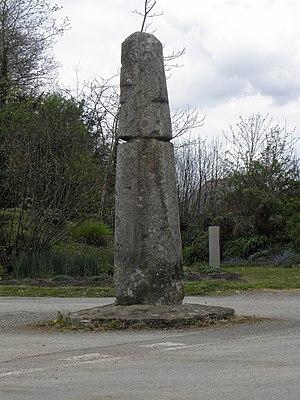
La Quenouille de Sainte-Barbe ou le Fuseau
Cet article recense une partie des monuments historiques du Finistère, en France.